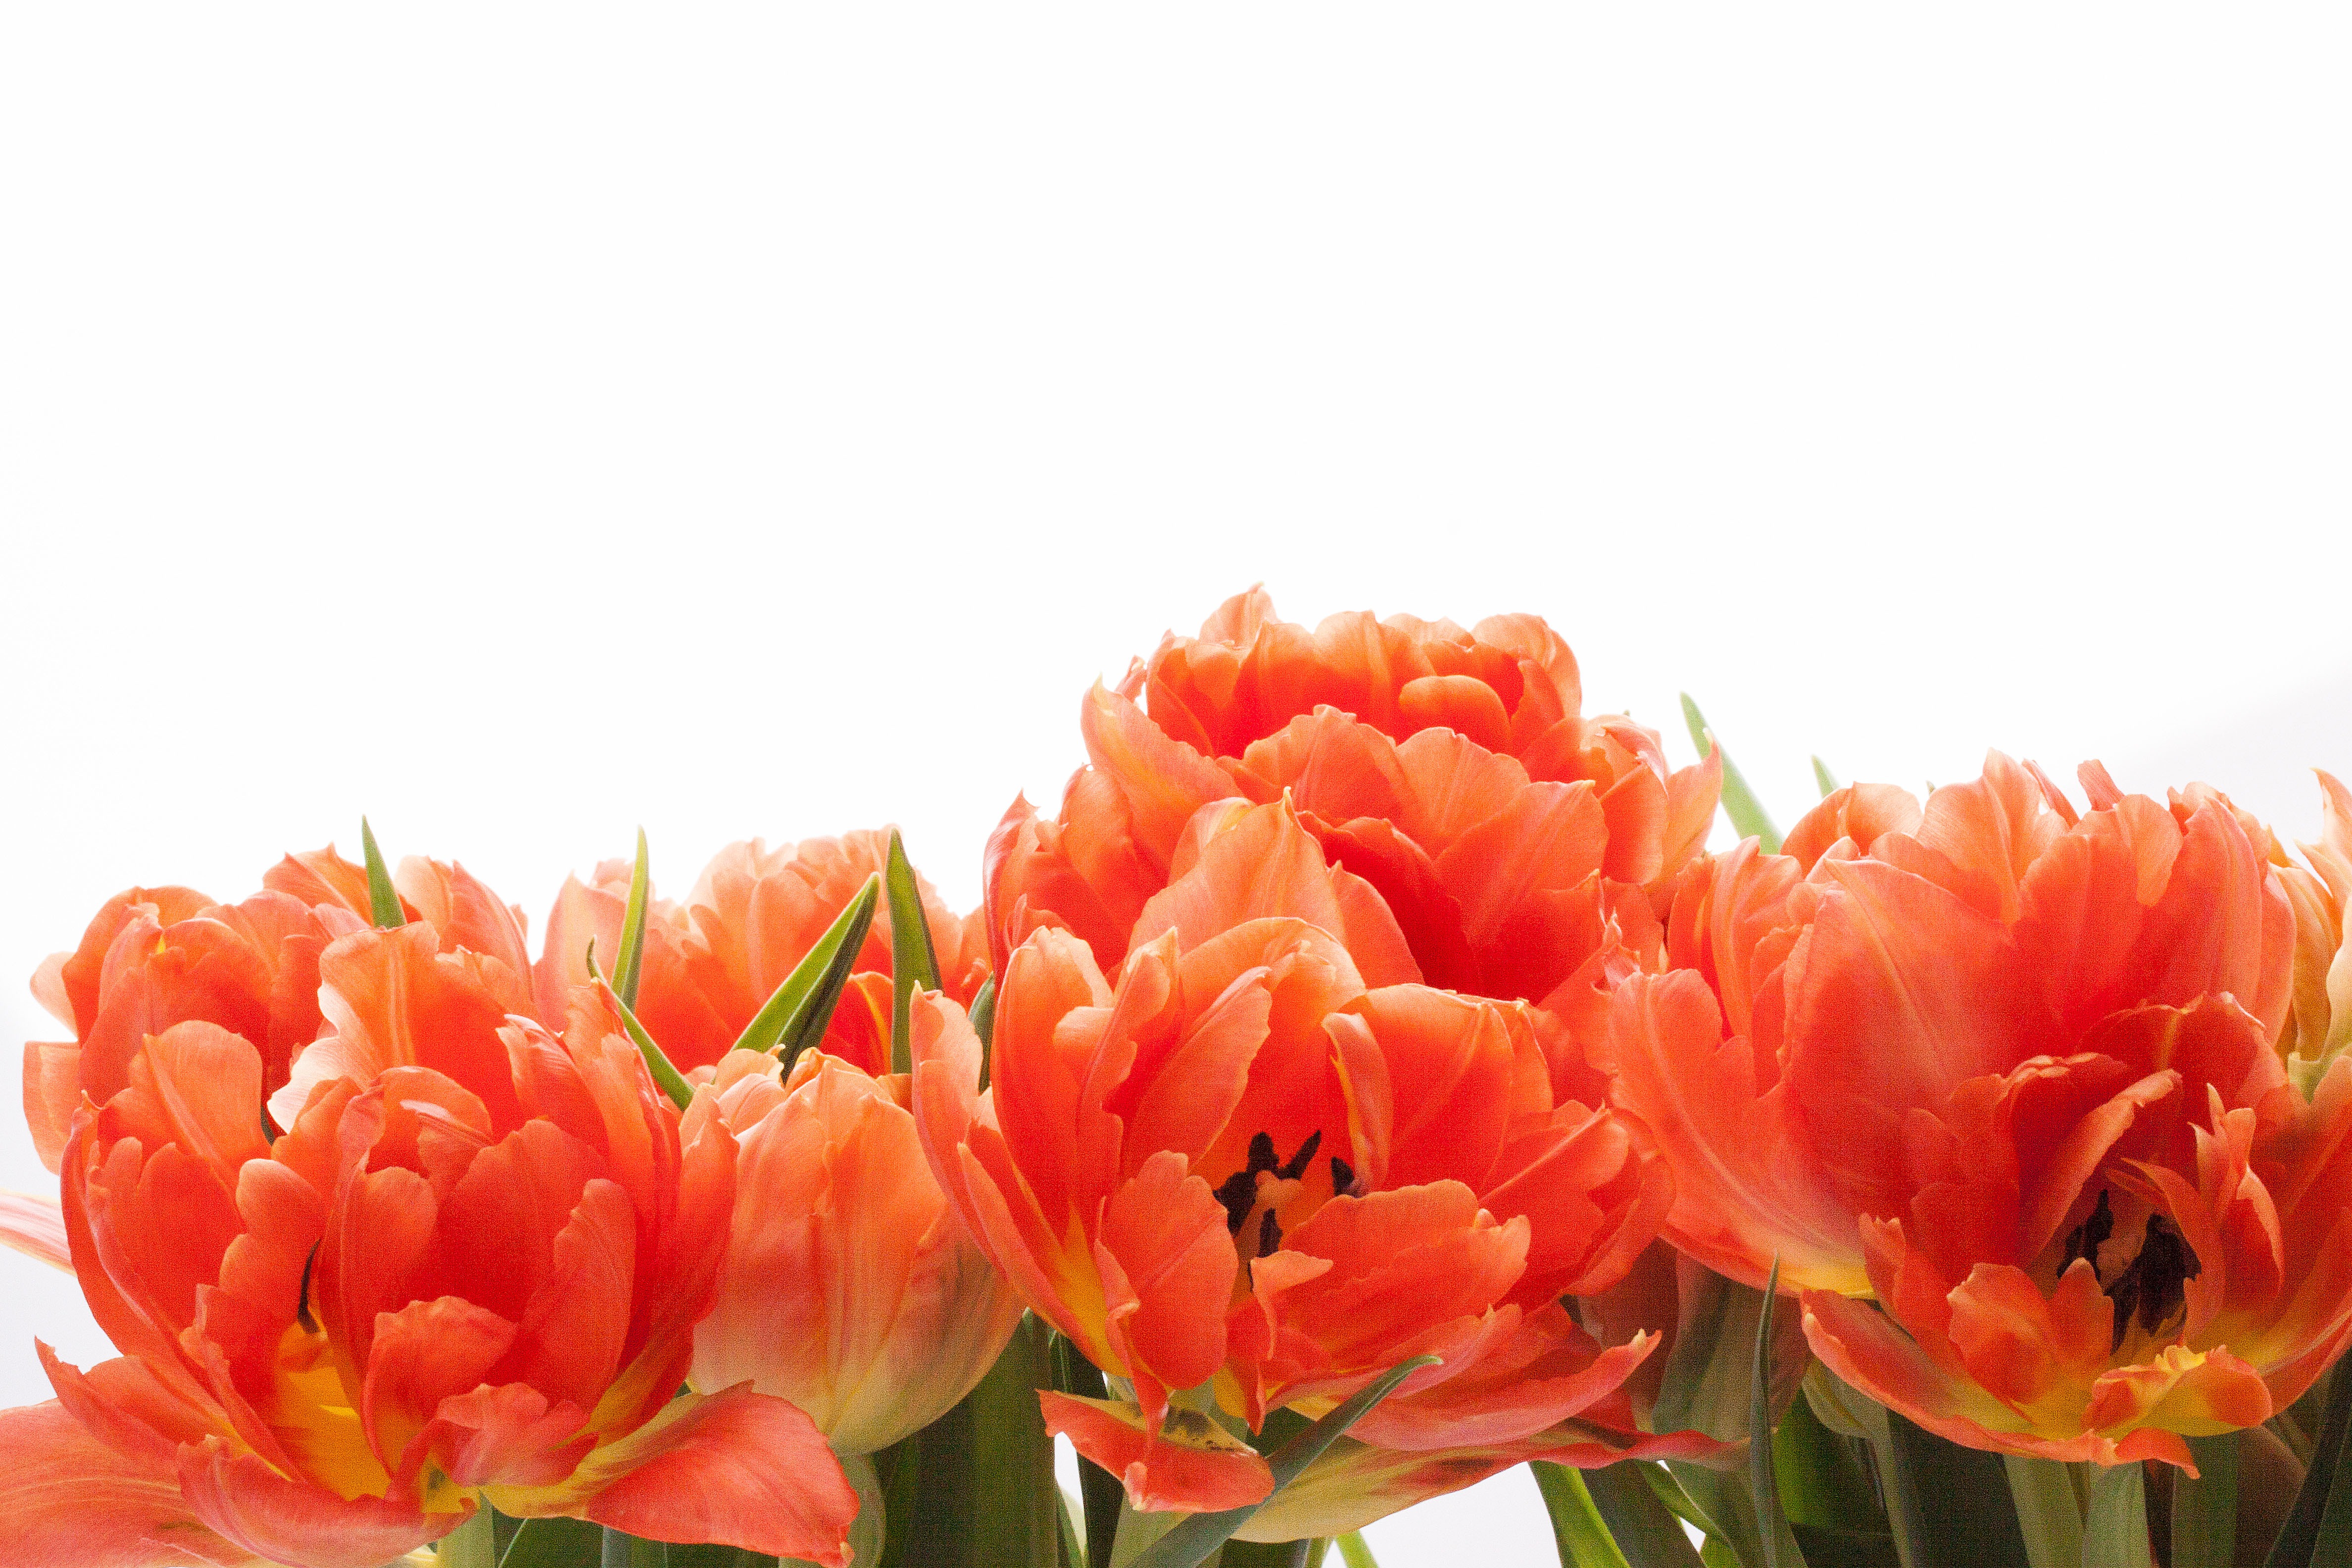
nature, blossom, plant, flower, petal, bloom, tulip, orange, spring, green, red, flora, flowers, tulips, lily, flowering plant, schnittblume, lily family, flower bracts, land plant